The Ascent of F6

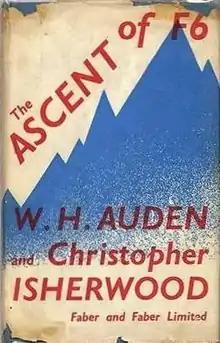
First UK edition

The Ascent of F6: A Tragedy in Two Acts, by W. H. Auden and Christopher Isherwood, was the second and most successful play in the Auden–Isherwood collaboration, first published in 1936. It was a major contribution to English poetic drama in the 1930s. It has been seen as a parable about will, leadership and the nature of power: matters of increasing concern in Europe as that decade progressed.